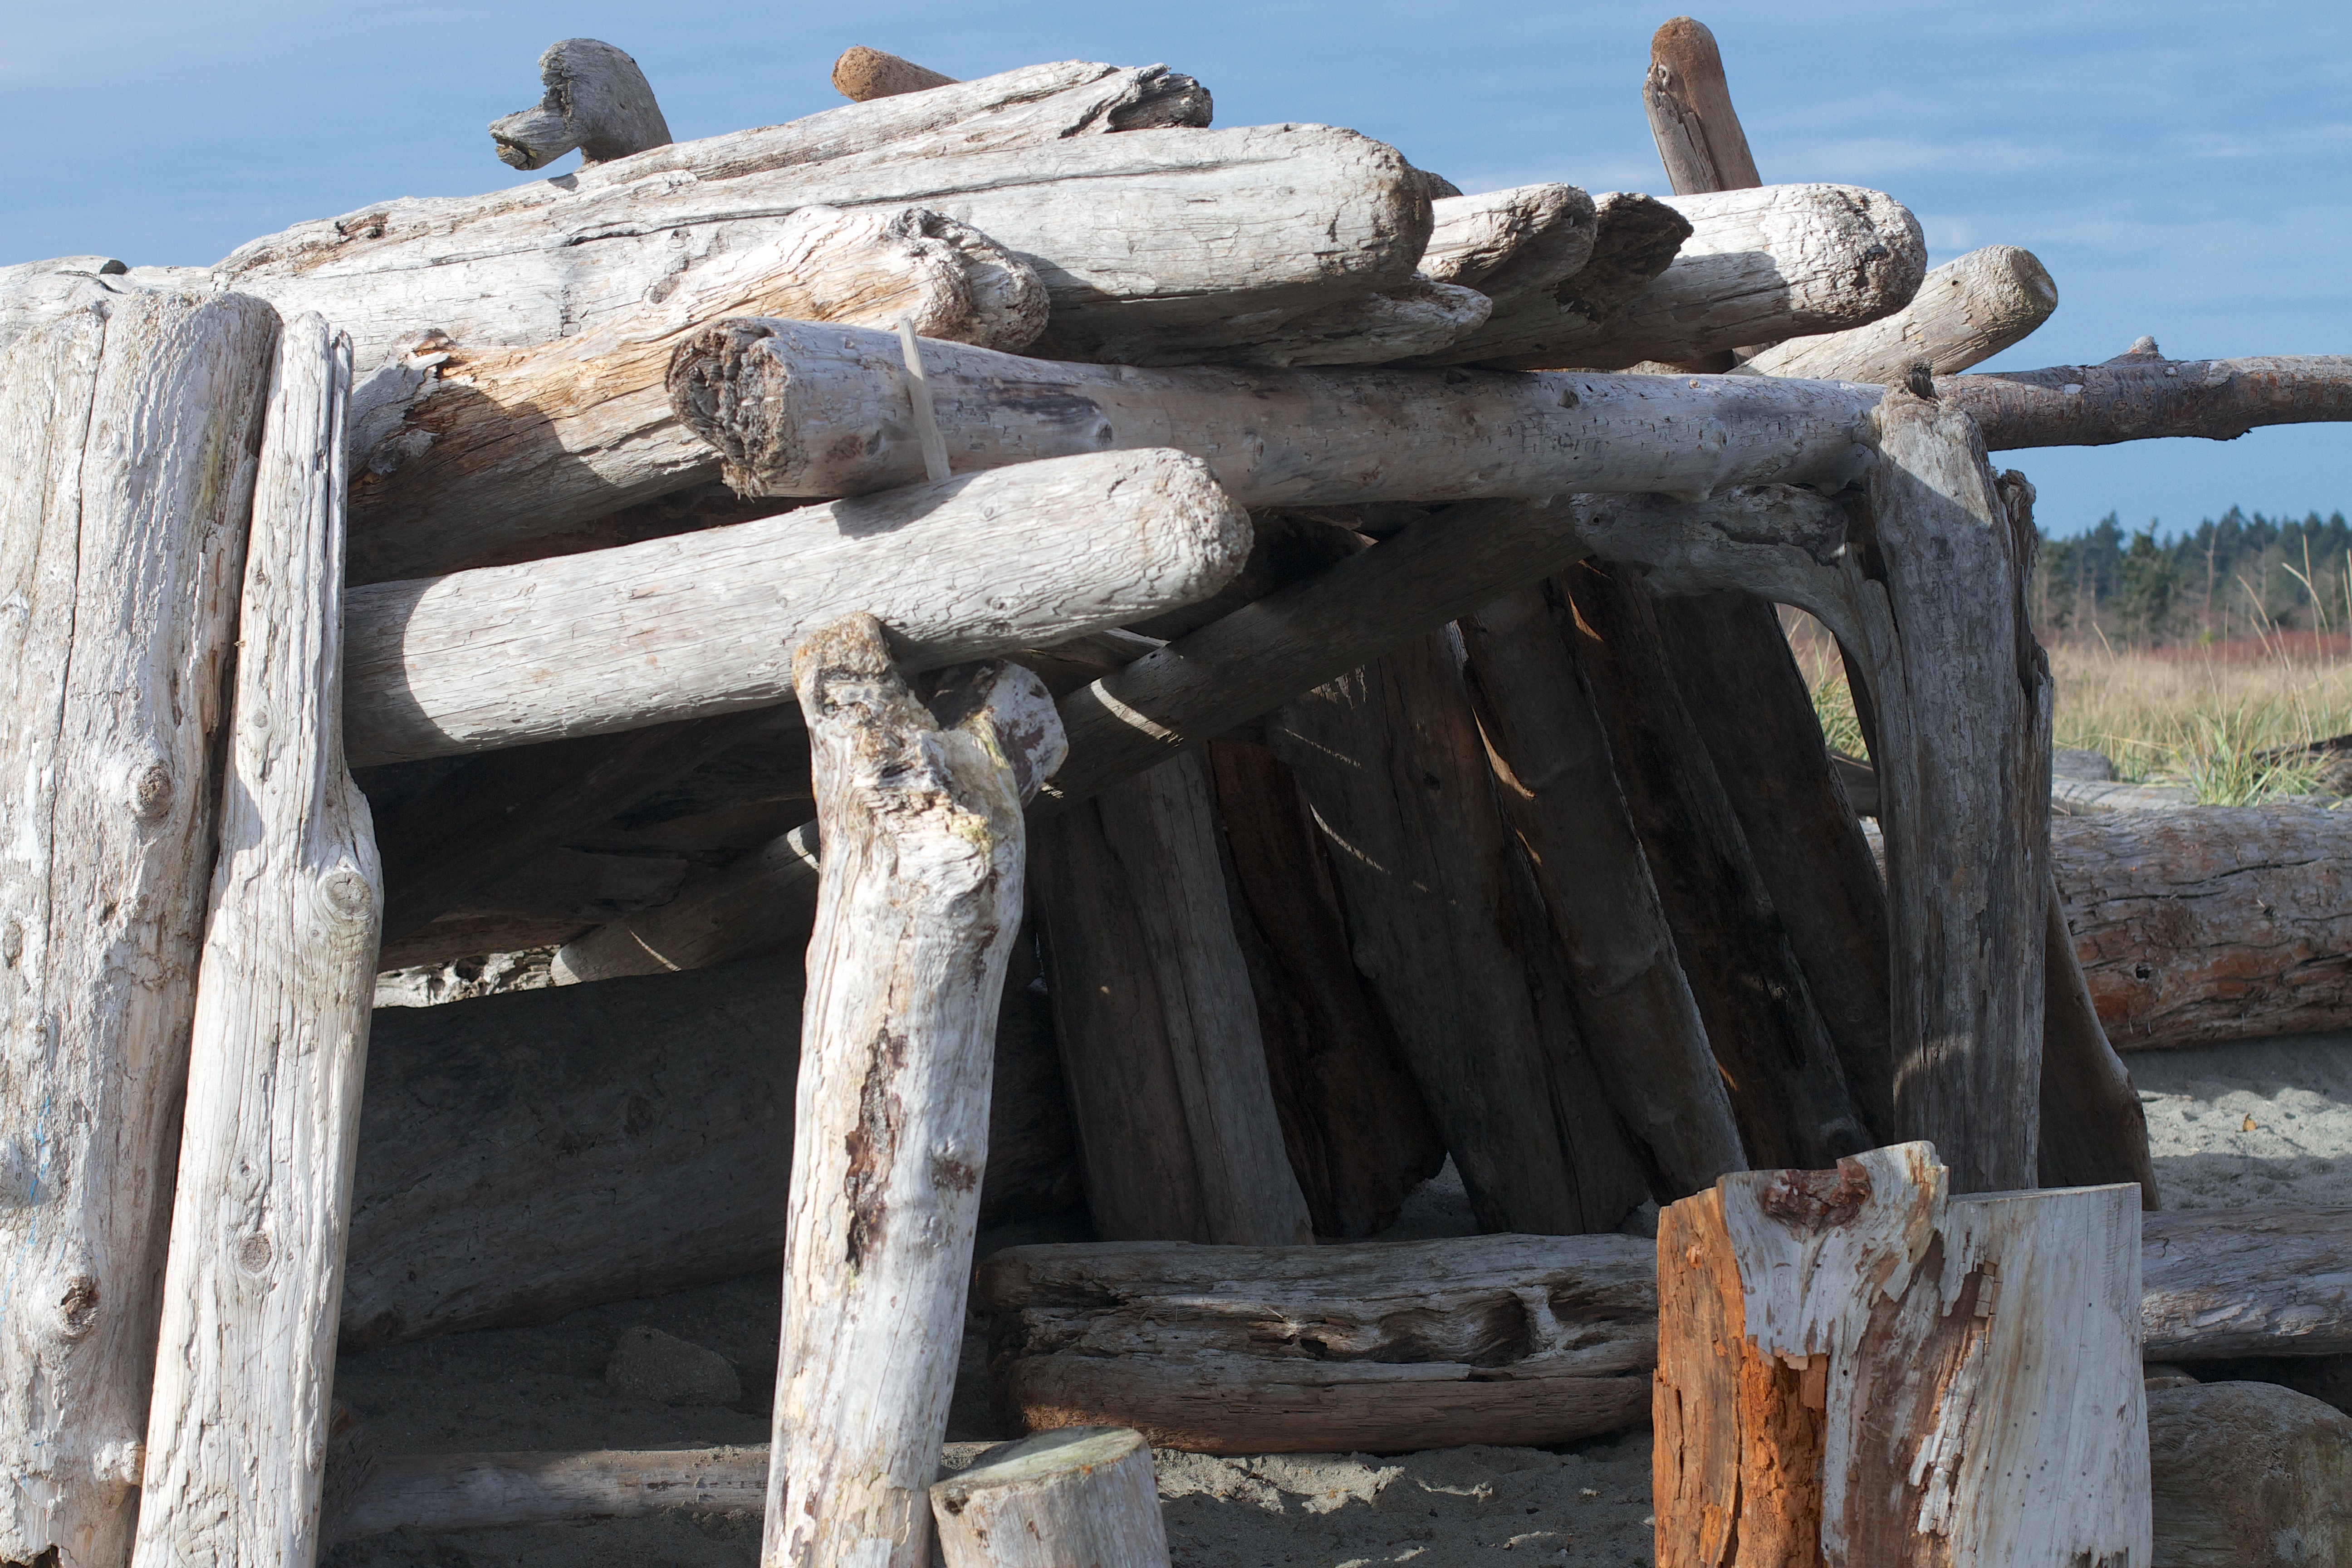
rock, wood, material, sculpture, temple, ruins, ancient history